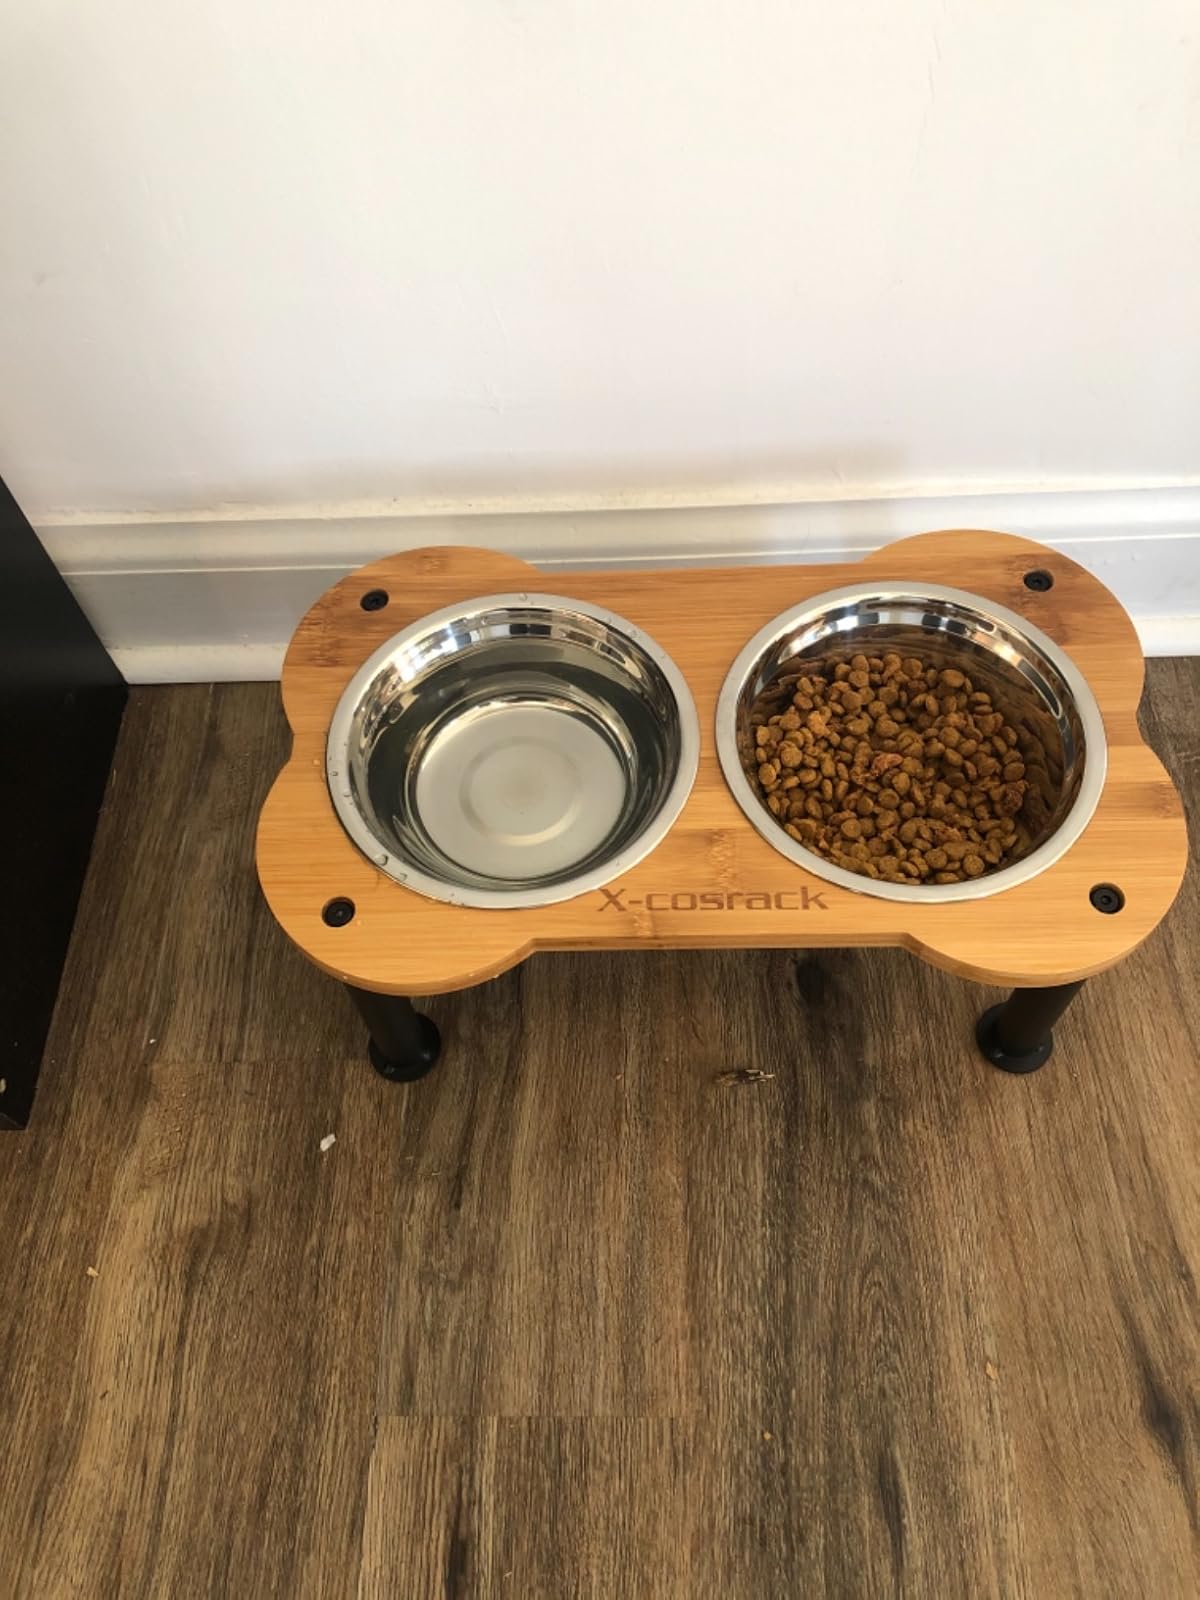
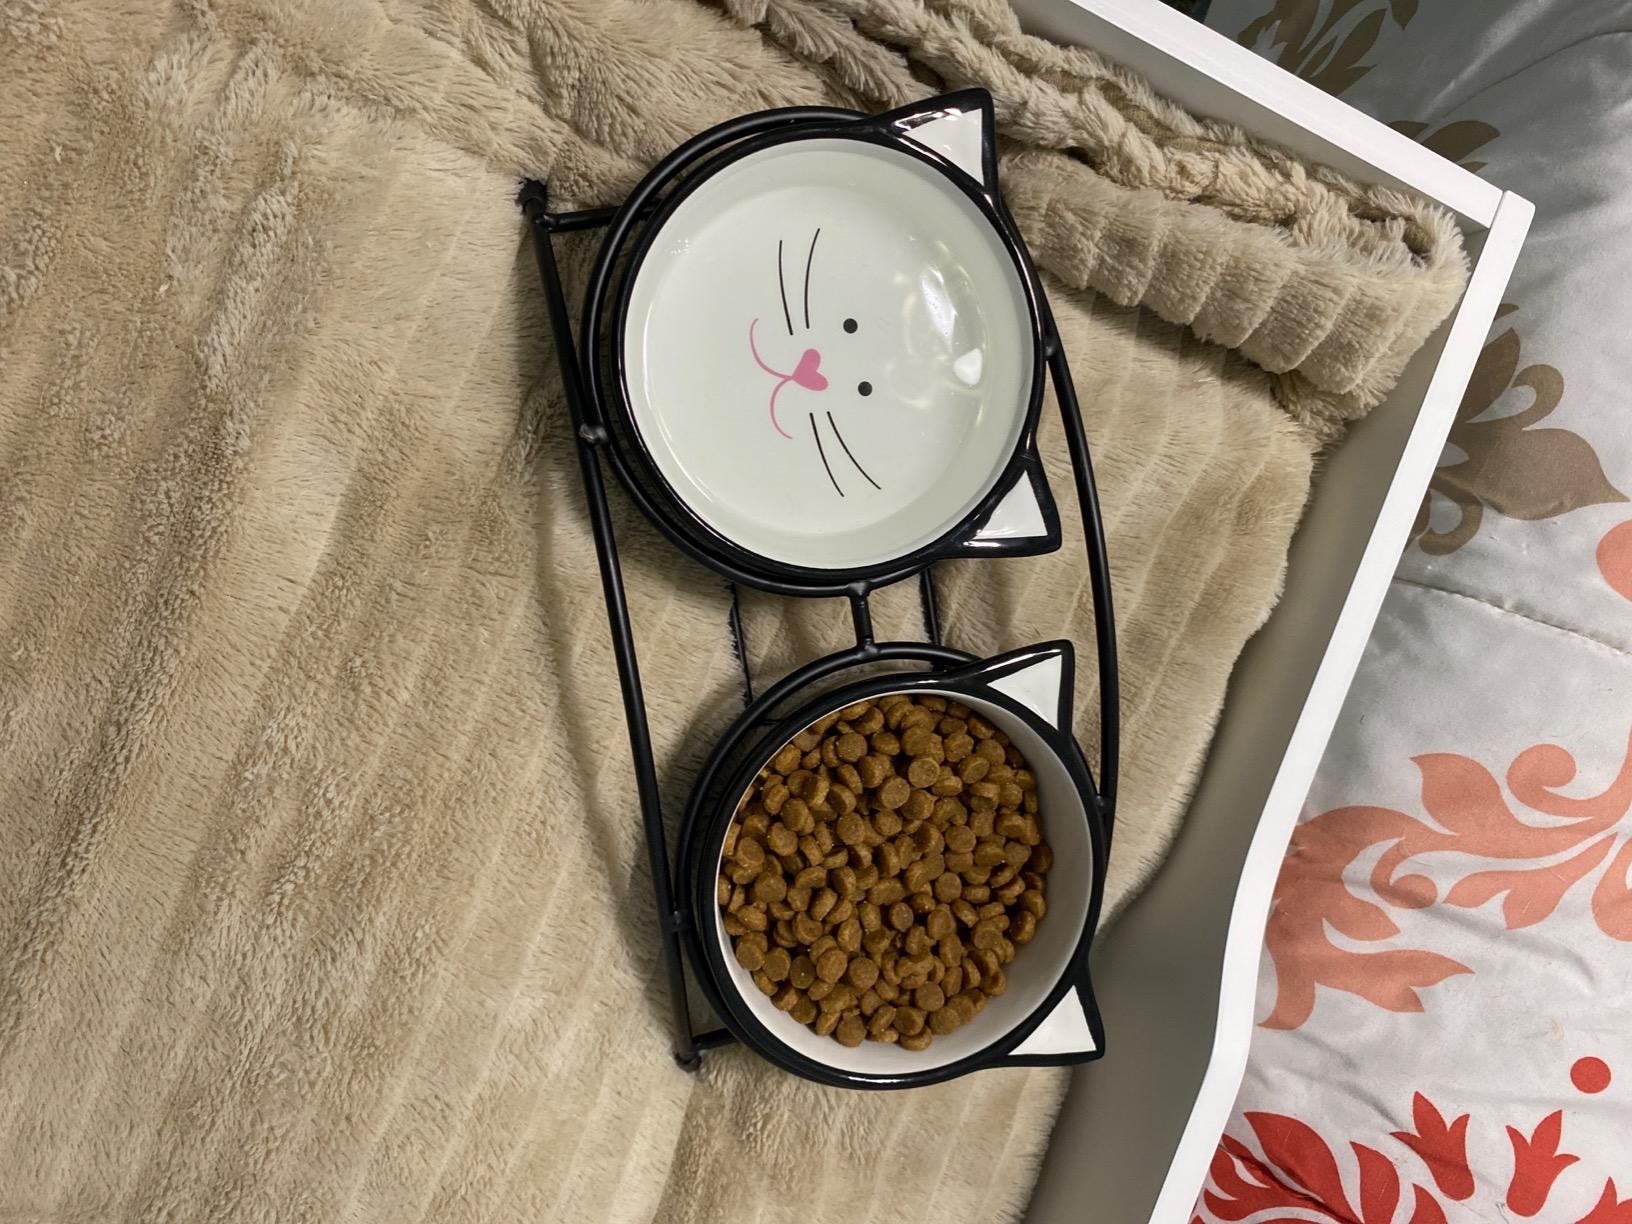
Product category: items_bowl
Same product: no